Motifs in the James Bond film series

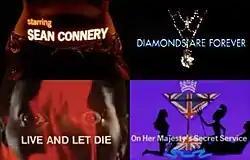
A woman's body with "Starring Sean Connery" projected on it; women alongside a cocktail glass with the Union Jack in it with "On Her Majesty's Secret Service" written underneath; a woman's open eyes and red smoke, with "Live and Let Die" written over the image; and a diamond necklace with "Diamonds Are Forever" written over it

The main title sequences incorporate visual elements that often reflect each film's theme, often showing silhouettes of nude or provocatively clad women set against swirling images. For example, the 1965 film "Thunderball" features scenes of deep-sea diving and this is reflected in the associated opening sequence; similarly the opening sequence for the 1964 film "Goldfinger" shows clips from Bond films projected onto the gold-painted silhouette of actress Margaret Nolan: the titles have been described by Bond scholars Smith and Lavington as "Gorgeous, iconic, seminal."